Casey Donovan (singer)

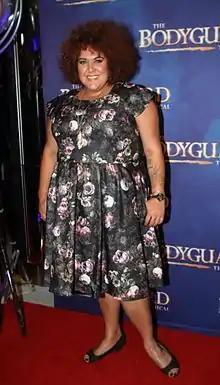
Casey Donovan at the musical premiere of "The Bodyguard" in Sydney Lyric on 27 April 2017.

Casey Donovan (born 13 May 1988) is an Australian singer and actress, best known for winning the second season of the singing competition show "Australian Idol" in 2004. She won the competition at the age of 16, becoming the series' youngest winner. In 2017, Donovan won the third series of "I'm a Celebrity...Get Me Out of Here". Donovan also hosted the NITV music show "Fusion with Casey Donovan".